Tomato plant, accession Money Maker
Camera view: bottom (45 deg); turntable rotation: 150 degrees
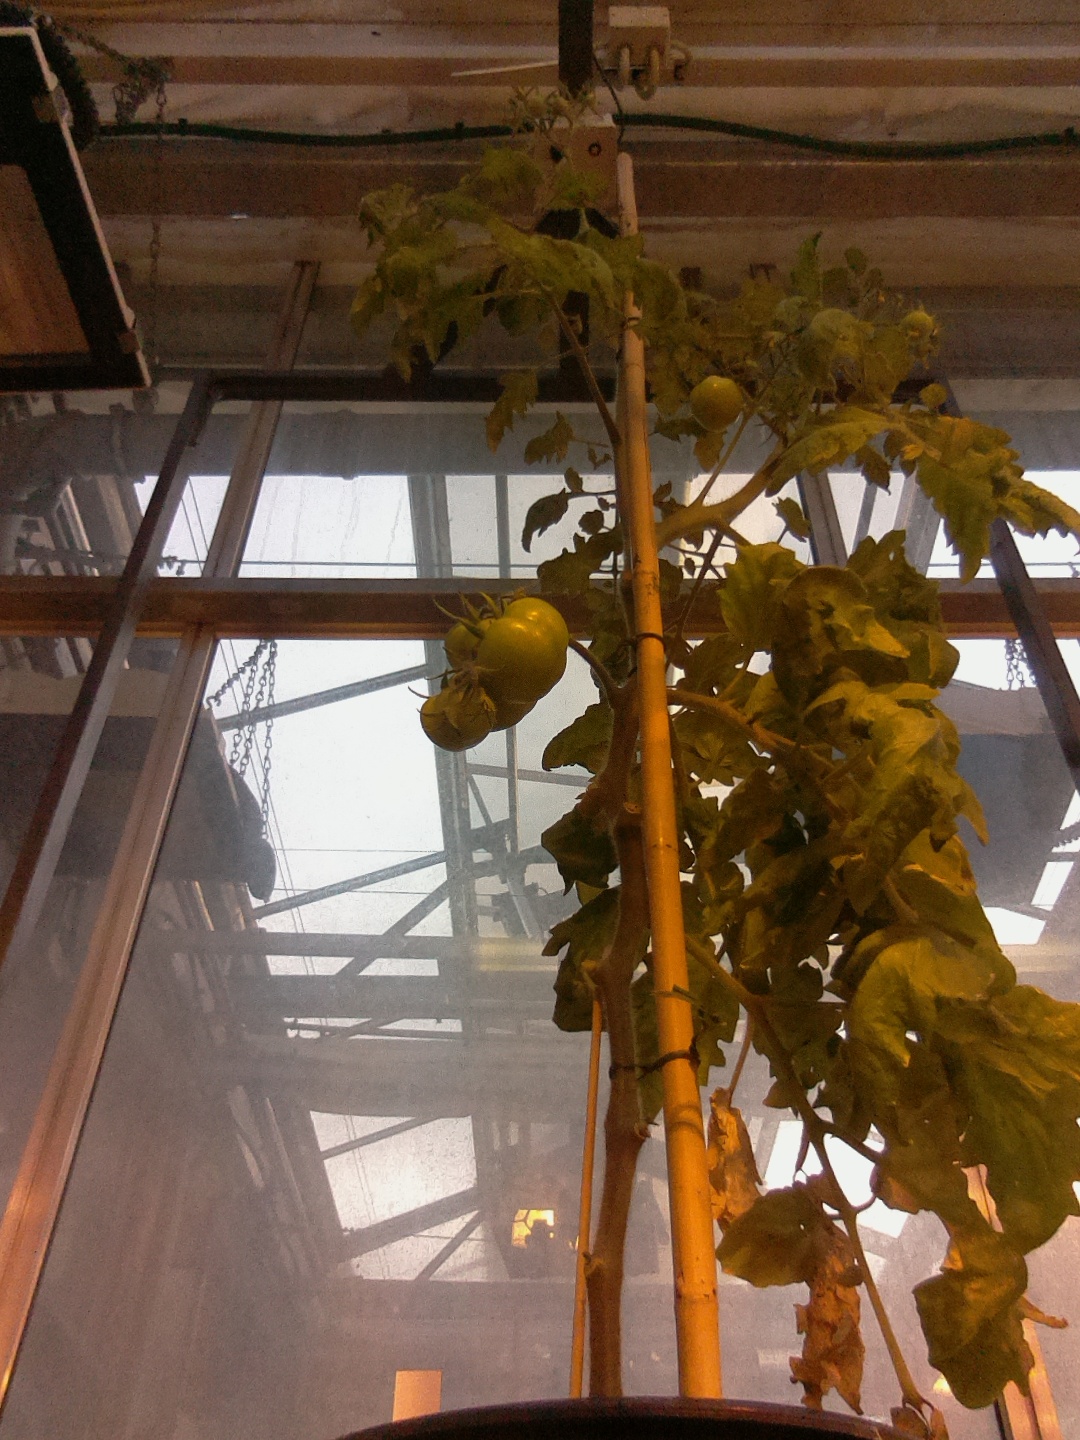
BBCH growth stage 79: 90% -100% of final fruit size